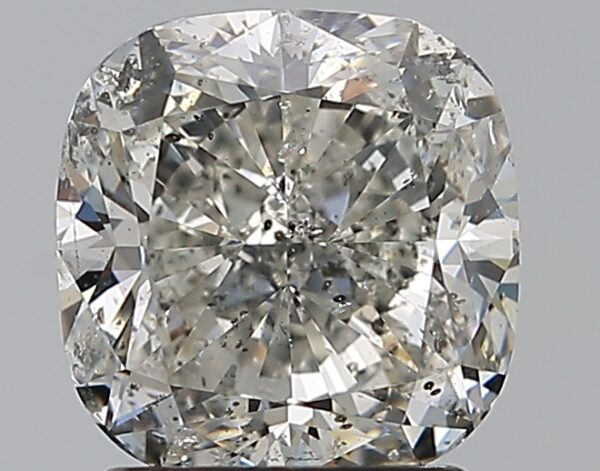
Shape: cushion
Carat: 2.01
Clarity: SI2
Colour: H
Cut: EX
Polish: EX
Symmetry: EX
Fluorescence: N
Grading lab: IGI
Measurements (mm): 7.08 x 6.93 x 4.82